Endeavour Hydrothermal Vents

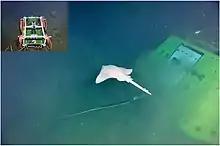
Ocean Networks Canada Cabled Observatory in the Hydrothermal Vent system

Since 1987, Canada has been utilizing their cabled observatory called North Pacific Time-Series Underwater Experiment (NEPTUNE). NEPTUNE was founded by the Ocean Networks Canada (ONC) in joint with the National Science Foundation's Ocean Observatories Initiative (OOI). The US installed a sister cabled observatory at Axial Seamount called the Regional Cabled Array.